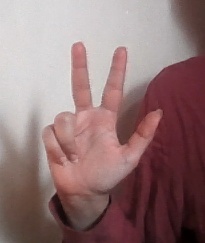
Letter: al